Din Dryfol

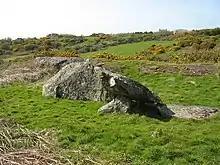
Din Dryfol Neolithic Burial Chamber

Din Dryfol is a Neolithic burial chamber on Anglesey, in Wales. It is a scheduled monument and is maintained by Cadw. The monument is near Bethel. Three phases of use have been identified, all dating from the Neolithic period.